Wright Axcess

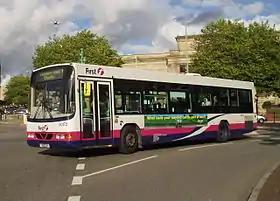
First Chester & The Wirral Wright Axcess-Floline bodied Scania L94UB in Liverpool in June 2007

The Axcess-Ultralow was succeeded by the "Wright Axcess-Floline" in 1997 on the Scania L94UB chassis. Launched at the Coach & Bus 97 expo, most of the Floline's changes were found internally, most notably being the 'Floline' sloped floor system, originally launched on the Renown on Volvo B10BLE, that removed the need for multiple steps towards the rear of the interior. Additional strength applied to the body's framework for implementing the Floline concept allowed the bus to be specified with bonded gasket windows. The Floline was succeeded in 2000 by the low-floor 'Millennium Design' Wright Solar body on the same Scania L94UB chassis.